Resident Evil: The Final Chapter

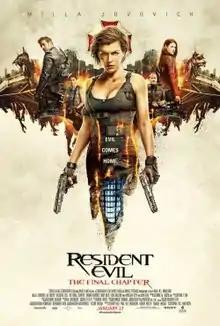
Theatrical release poster

Resident Evil: The Final Chapter is a 2016 action horror film written and directed by Paul W. S. Anderson. The direct sequel to "" (2012), it is the sixth installment in the "Resident Evil" film series and the final installment in the original series, which is based on the video game series of the same name. The film stars Milla Jovovich, Iain Glen, Ali Larter, Shawn Roberts, Eoin Macken, Fraser James, Ruby Rose, Rola, and William Levy. In the film, Alice and her friends are betrayed by Albert Wesker, who gathers the entire forces of the Umbrella Corporation into one final strike against the apocalypse survivors.